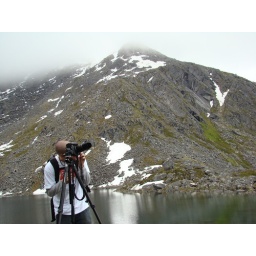
Me at a mountain lake in Hatchers Pass